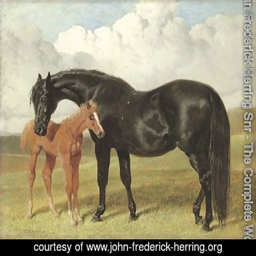
a mare and foal in a landscape